Shree Shyam Mandir, Guwahati

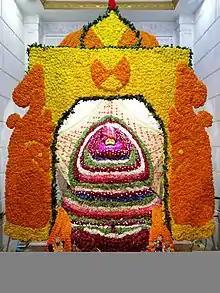
The presiding deity at the temple

Shree Shyam Mandir, Guwahati is a temple located in Chatribari, one of the main trade hubs in the Indian city of Guwahati. It has His Supremacy, Shri Khatushyamji or Shyam baba as the presiding deity and many sub-temples dedicated to other deities viz. Shri Ganeshji, Biyala's sati dadi or Bajawa ki sati dadi, Shri Bajrang Bali, Shri Shiva Parivar, Shri Lakshmi Mata, Shri Rani Sati Dadiji, and Shri Santoshi Maa. The temple is visited by hundreds of Shyam Bhakts daily, especially during Aartis and a larger number on Ekadashis and a still larger number on the Shukla paksha Ekadashis of the Kartik, Falgun and Margshirsh months of the Hindu lunar calendar.